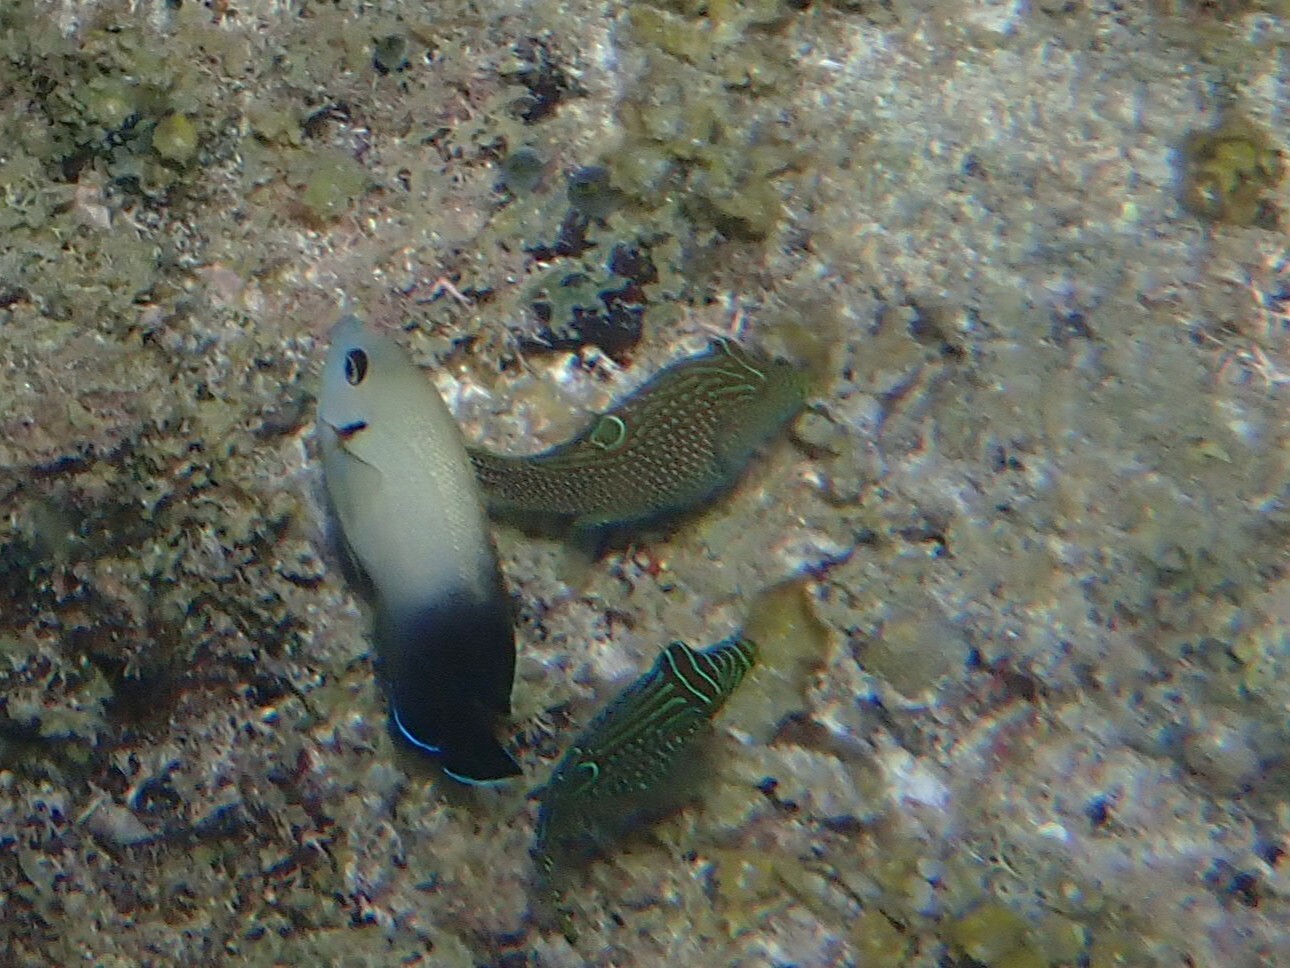
fish (species not among the labelled classes)